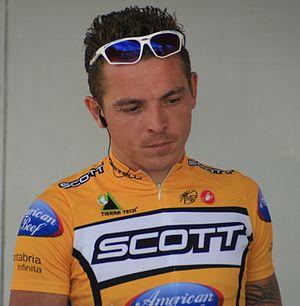
Denis Flahaut, à l'Eneco Tour 2008, à Ardooie
Denis Flahaut est un coureur cycliste français. Son palmarès comprend plusieurs victoires chez les professionnels où il évolue entre 2006 et 2015.